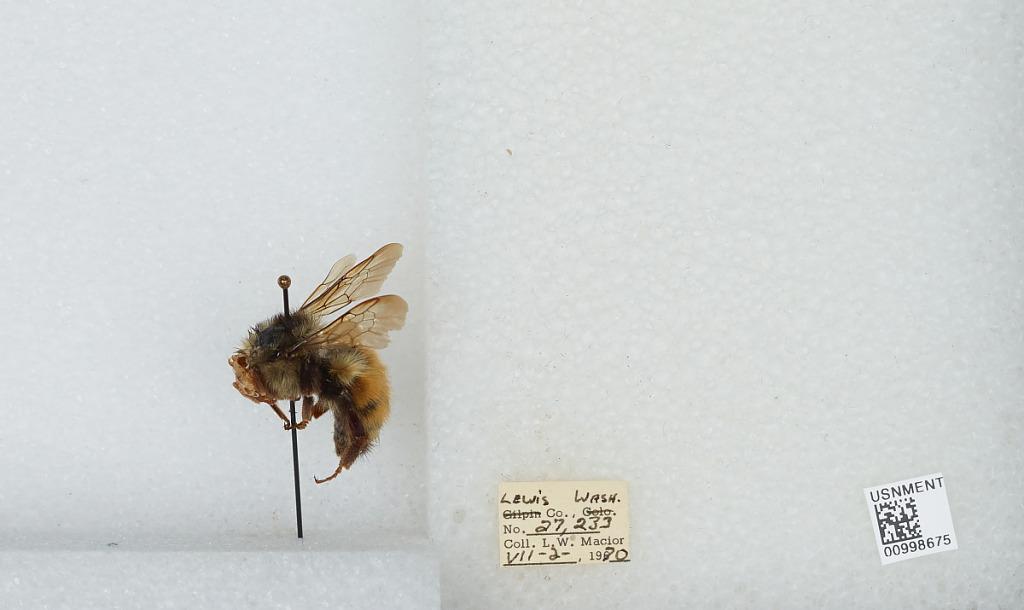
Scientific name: Bombus (Pyrobombus) melanopygus Nylander
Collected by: L. Macior
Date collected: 1970-7-2
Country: United States
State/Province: Washington
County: Lewis
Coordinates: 46.58, -122.4